Don Huonot

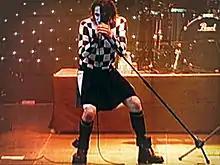
Don Huonot at Ankkarock 2010, Korso, Vantaa, Finland

Don Huonot was one of the most popular Finnish rock bands in Finland in the 1990s. They had many radio hits and their live sessions were known as being very emotional and energetic experiences.